Battle Picture Weekly

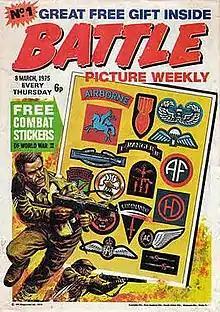
The cover to the first issue of "Battle Picture Weekly", dated 8 March 1975.

Battle Picture Weekly (at various times also known as Battle and Valiant, Battle Action, Battle Action Force, Battle and Battle with Storm Force) was a British weekly boys' war comic published by IPC Magazines from 8 March 1975 to 23 January 1988, when it merged with the new incarnation of "Eagle" after 644 issues. Most stories were set in World War II, with some based on other conflicts, while factual features also focused on warfare.